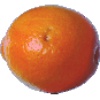
Label: Tangelo 1